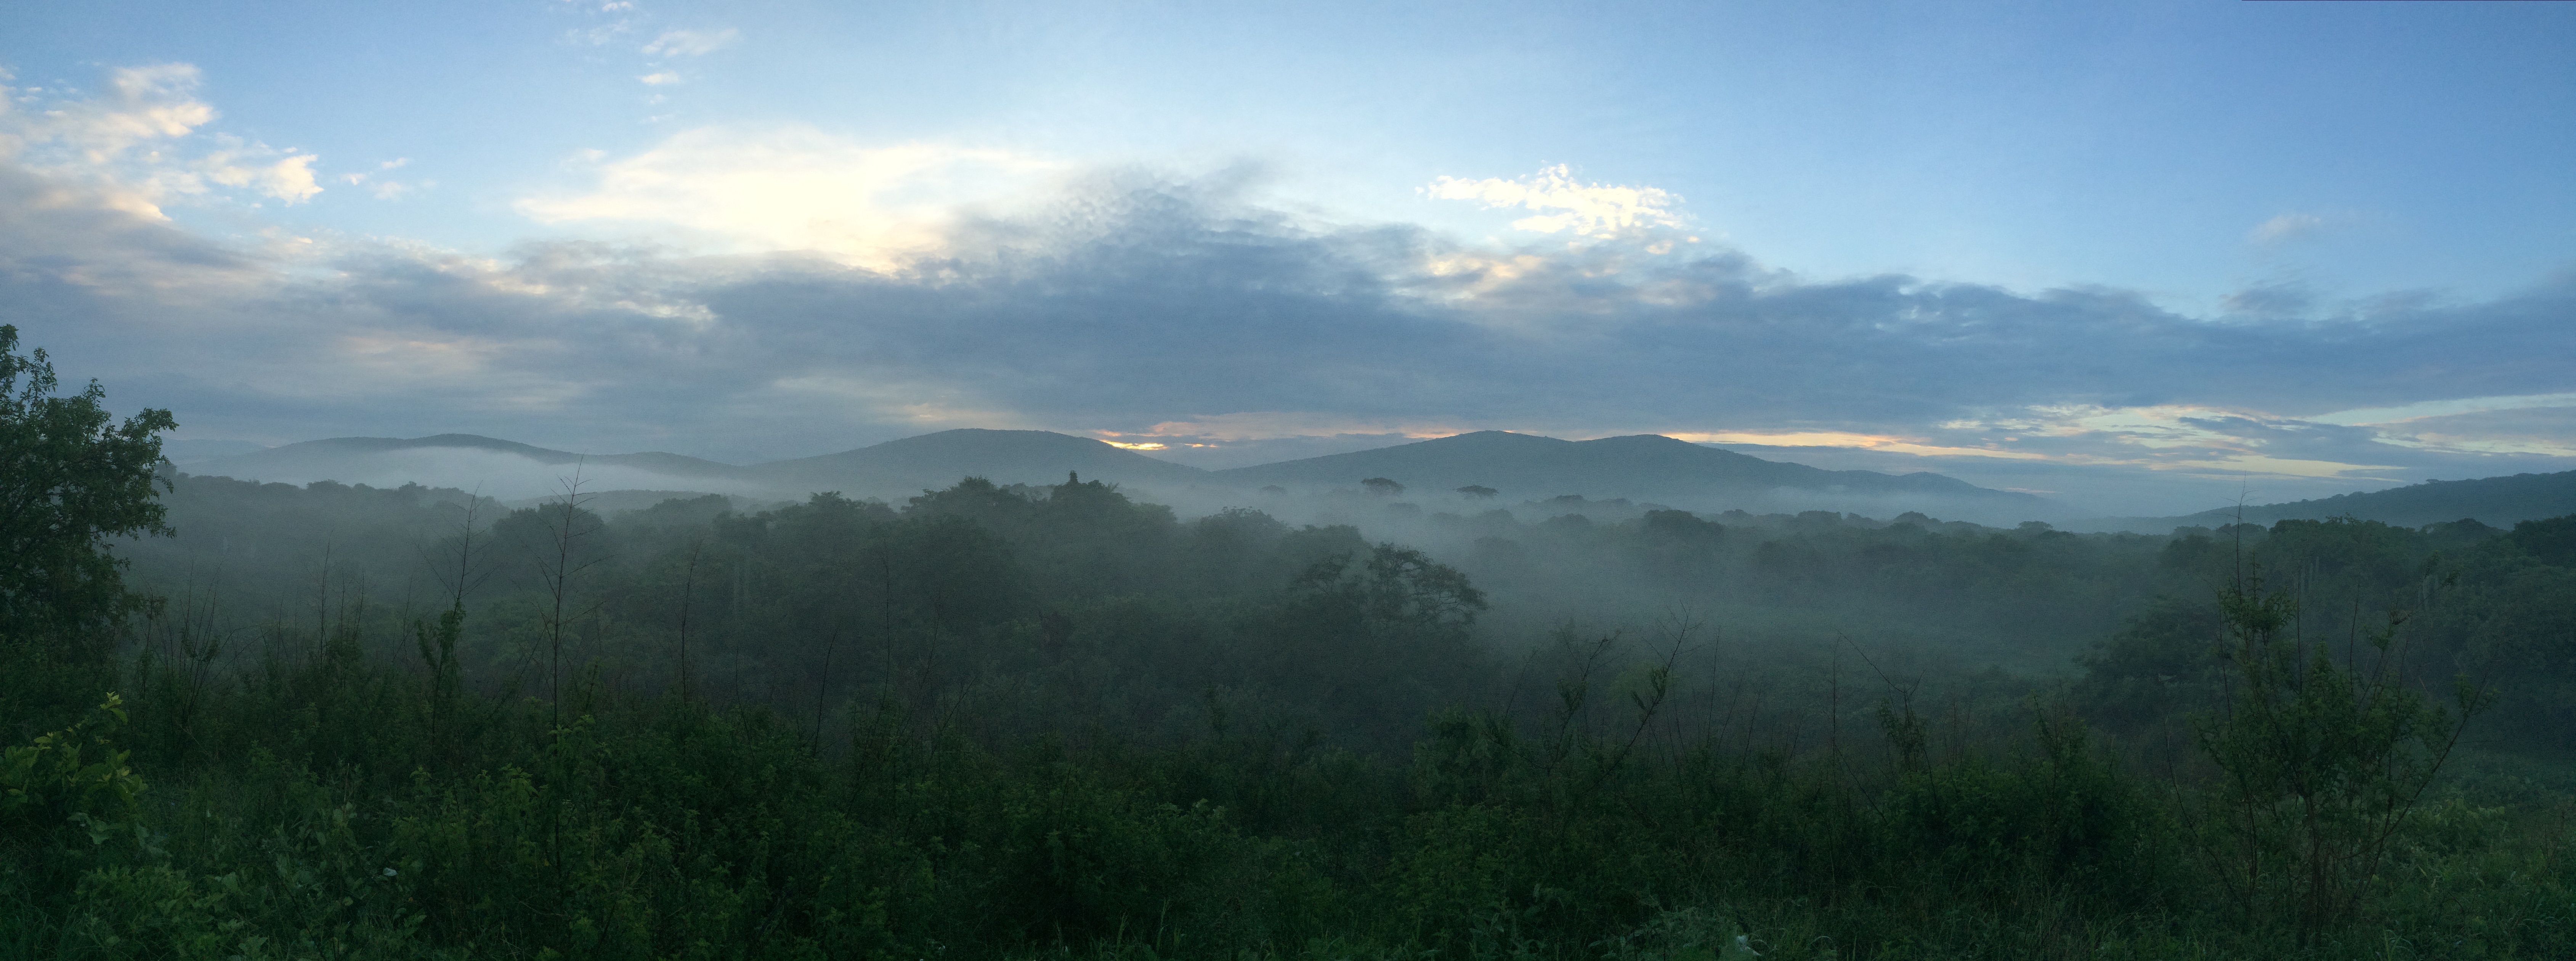
nature, forest, wilderness, mountain, cloud, sky, fog, sunrise, mist, meadow, sunlight, morning, hill, dawn, valley, mountain range, weather, ridge, plain, grassland, plateau, habitat, ecosystem, natural environment, geographical feature, atmospheric phenomenon, mountainous landforms